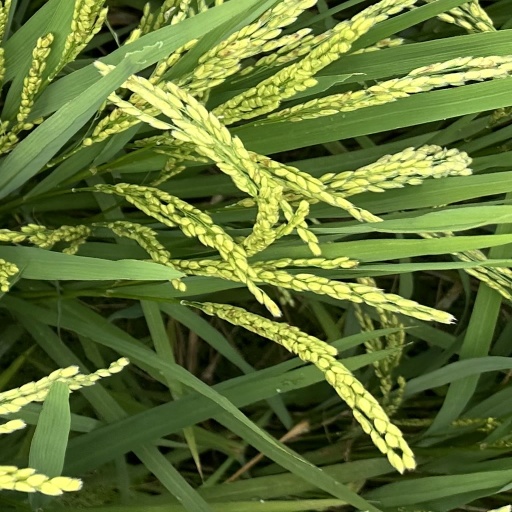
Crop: rice